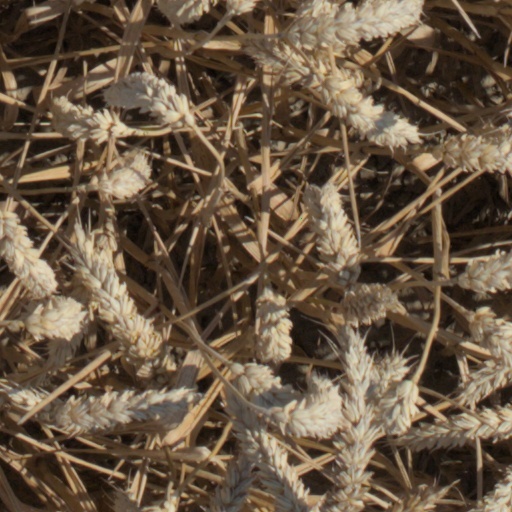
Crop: wheat